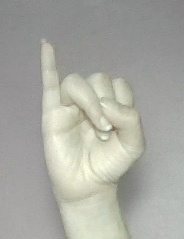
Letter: meem